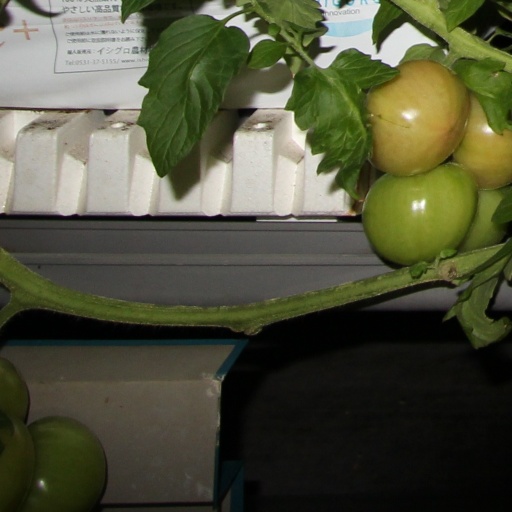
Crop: tomato